Käte Jaenicke

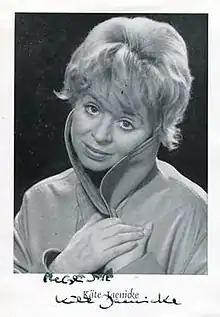
Käte Jaenicke headshot

Käte Jaenicke (22 March 1923 – 1 November 2002) was a German theater and film actress. She appeared in more than ninety films from 1954 to 1975.